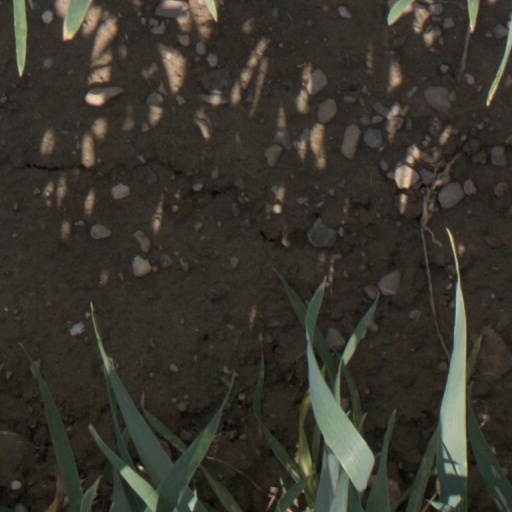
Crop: wheat